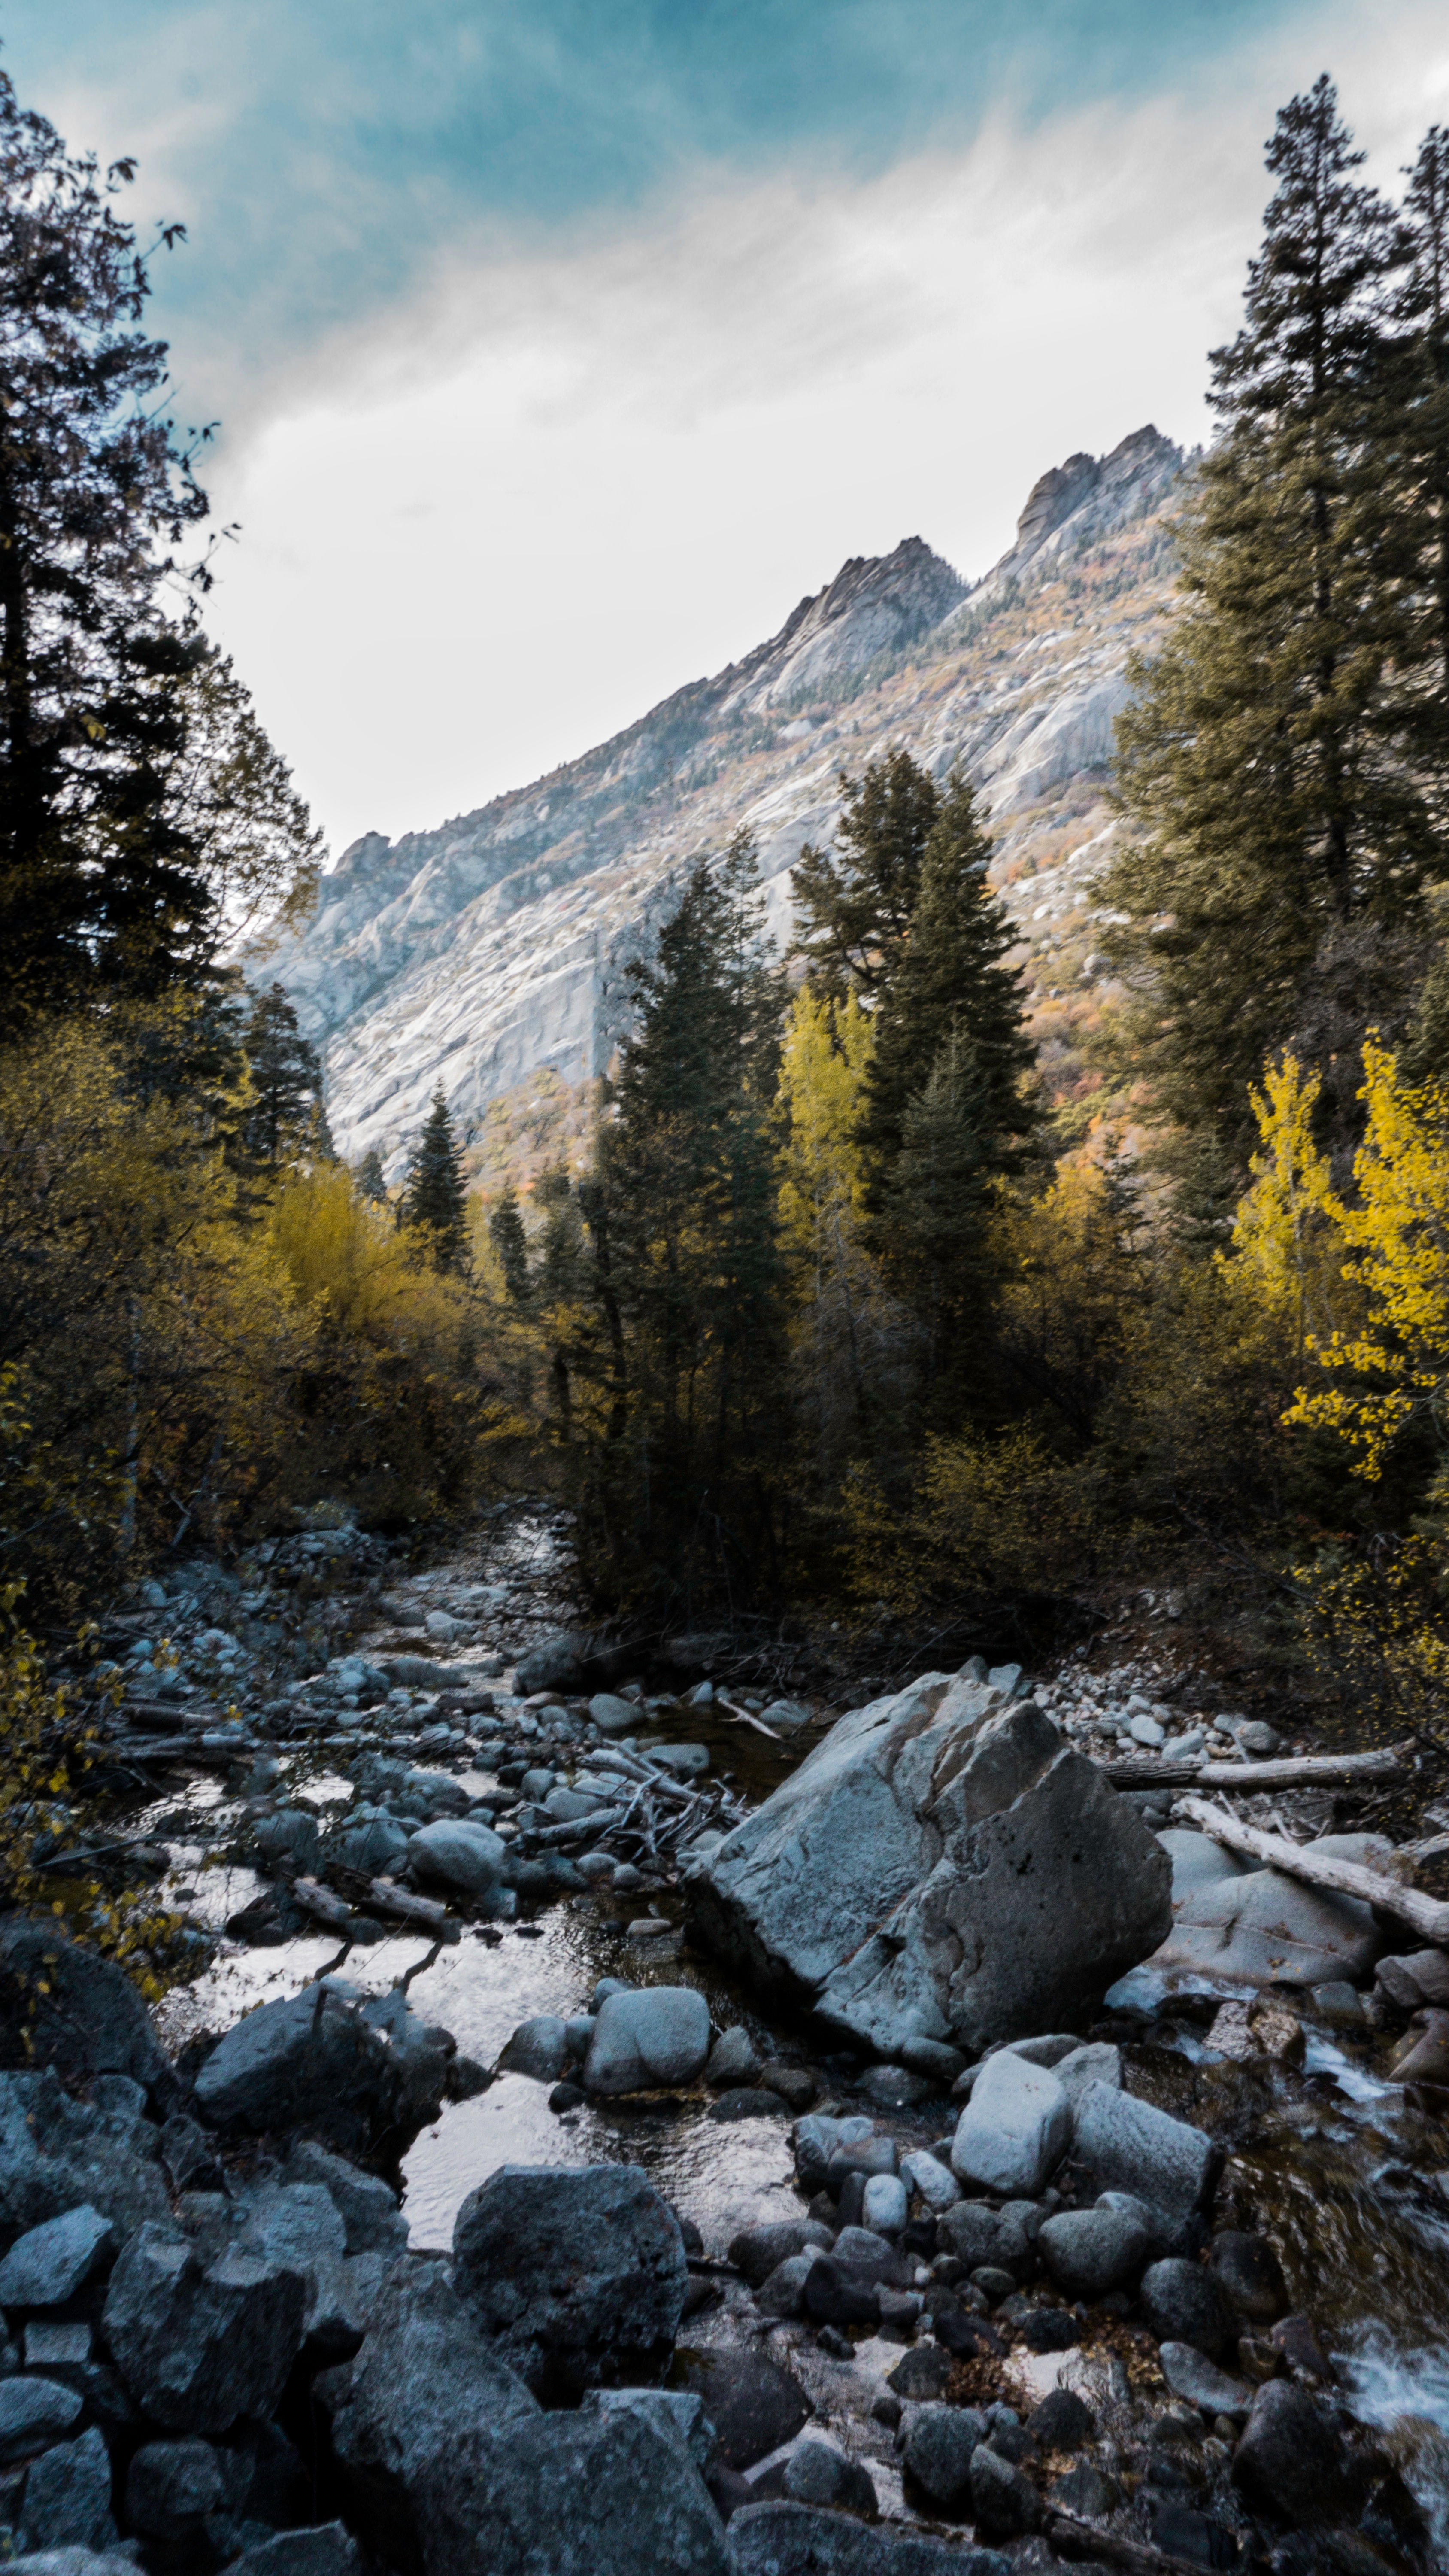
landscape, tree, nature, forest, rock, wilderness, walking, mountain, snow, winter, trail, leaf, lake, adventure, valley, mountain range, stream, reflection, autumn, weather, national park, season, ridge, alps, woodland, landform, geographical feature, woody plant, mountainous landforms